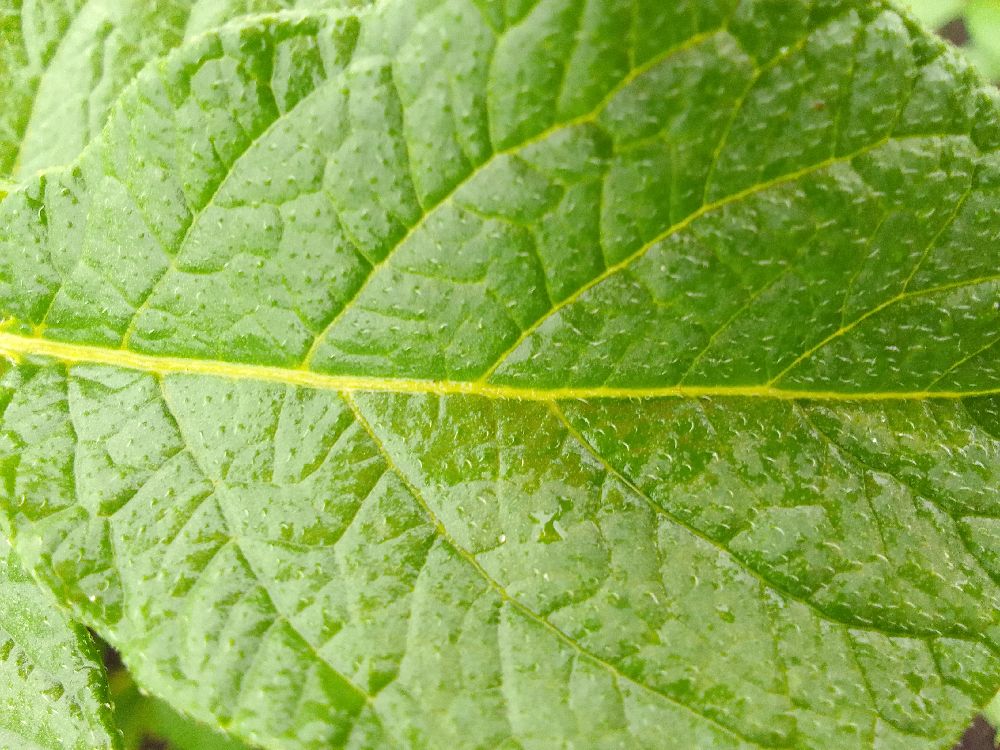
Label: Healthy